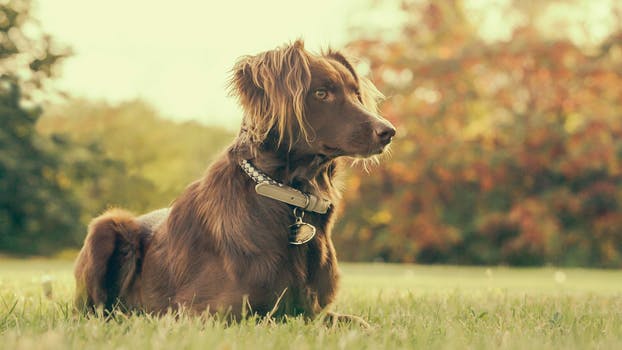
Label: No Watermark